Litchfield Towers

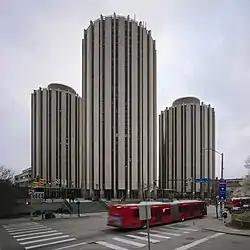

Litchfield Towers, commonly referred to on campus as "Towers", is a complex of residence halls at the University of Pittsburgh's main campus in the Oakland neighborhood of Pittsburgh, Pennsylvania, United States. Litchfield Towers is both the largest and tallest residence hall at the University of Pittsburgh, housing approximately 1,850 students.